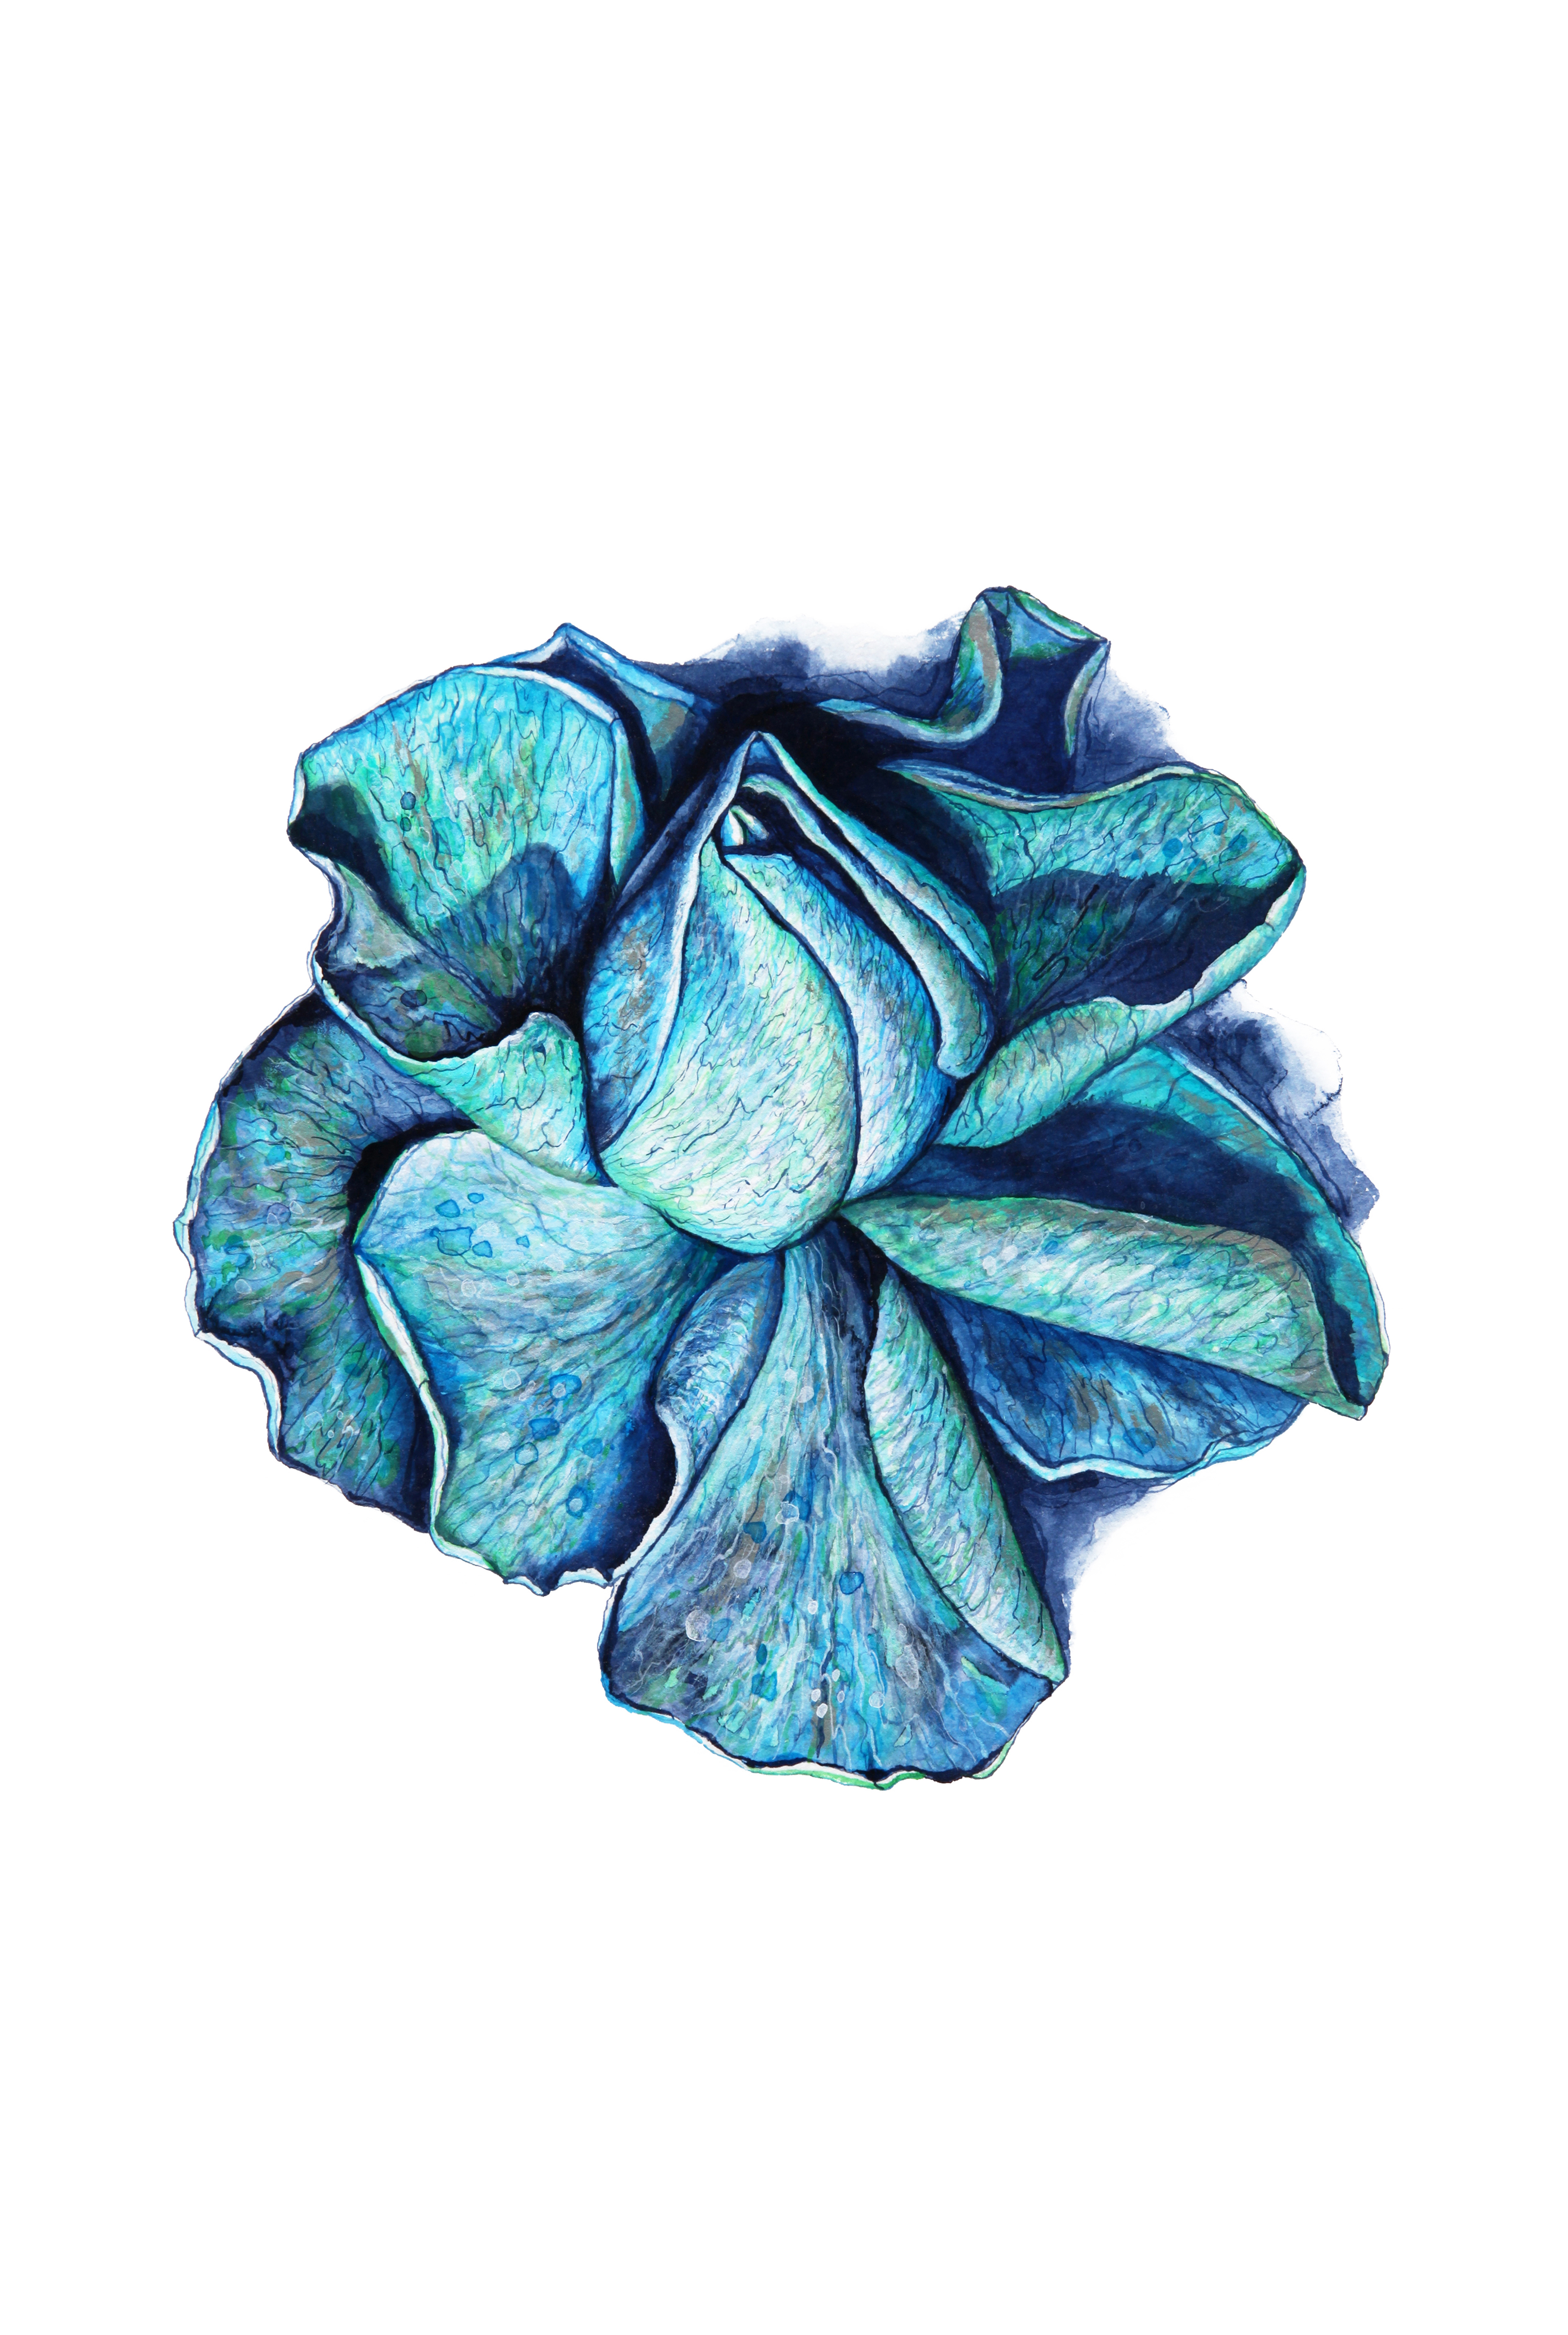
blue, watercolor, watercolour, rose, flower, cold, winter, season, greeting card, greeting cards, art, painting, paintings, illustration, illustrations, floral, rose illustration, rose flower, rose illustrations, rose painting, art card, art cards, aqua, turquoise, petal, teal, plant, blue rose, fashion accessory, hydrangea, hair tie, morning glory